Câmpia Libertății

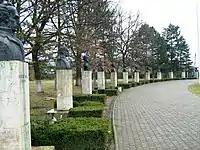
Field of Liberty (as of 2008)

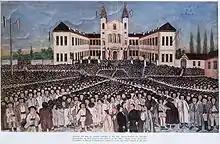
The Blaj National Assembly of May 15, 1848

Câmpia Libertății ("The Field of Liberty") is located in the city of Blaj, in Transylvania, Romania. It was the place where two national assemblies were held during the 1848 Revolution, the first one in May, and the second one in September.